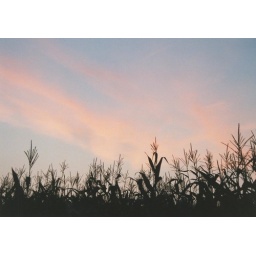
We&amp;quot;re going home through corn field under lovely sky.